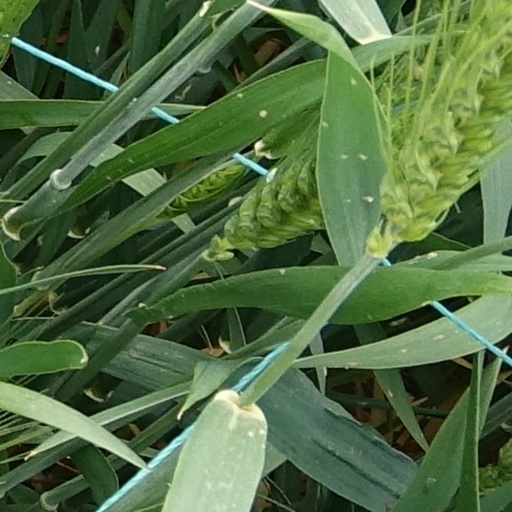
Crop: wheat